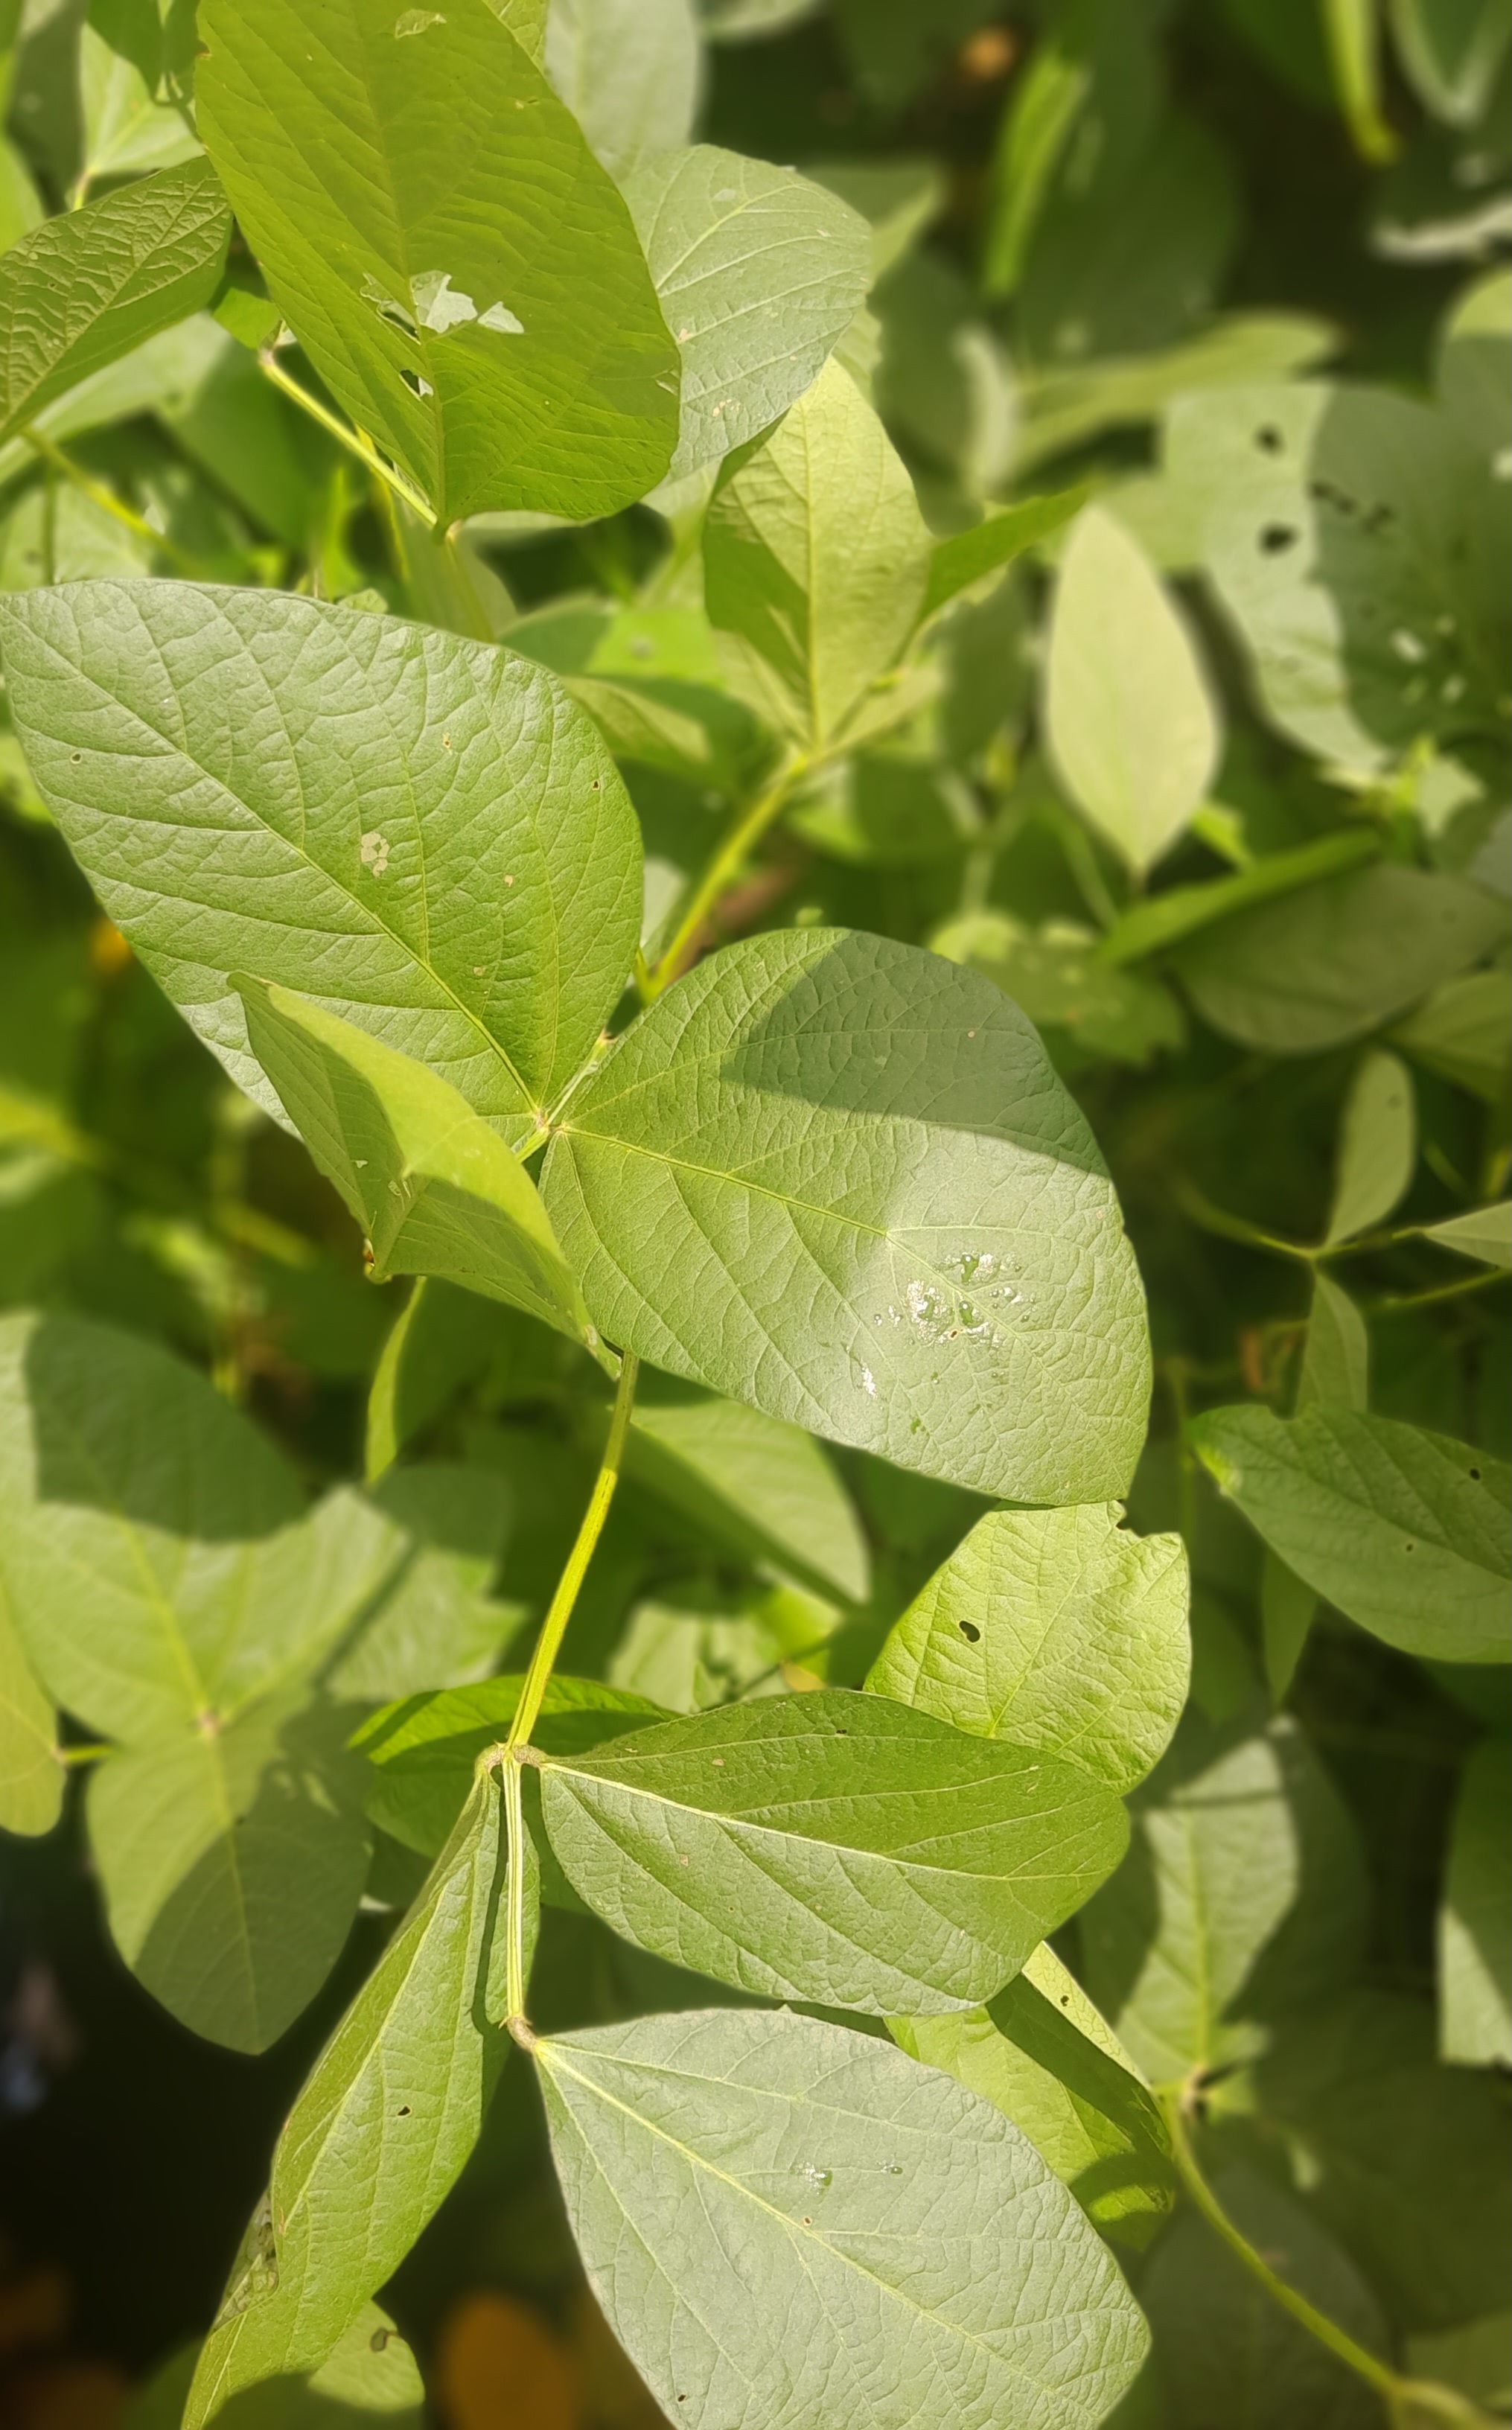
Label: Healthy